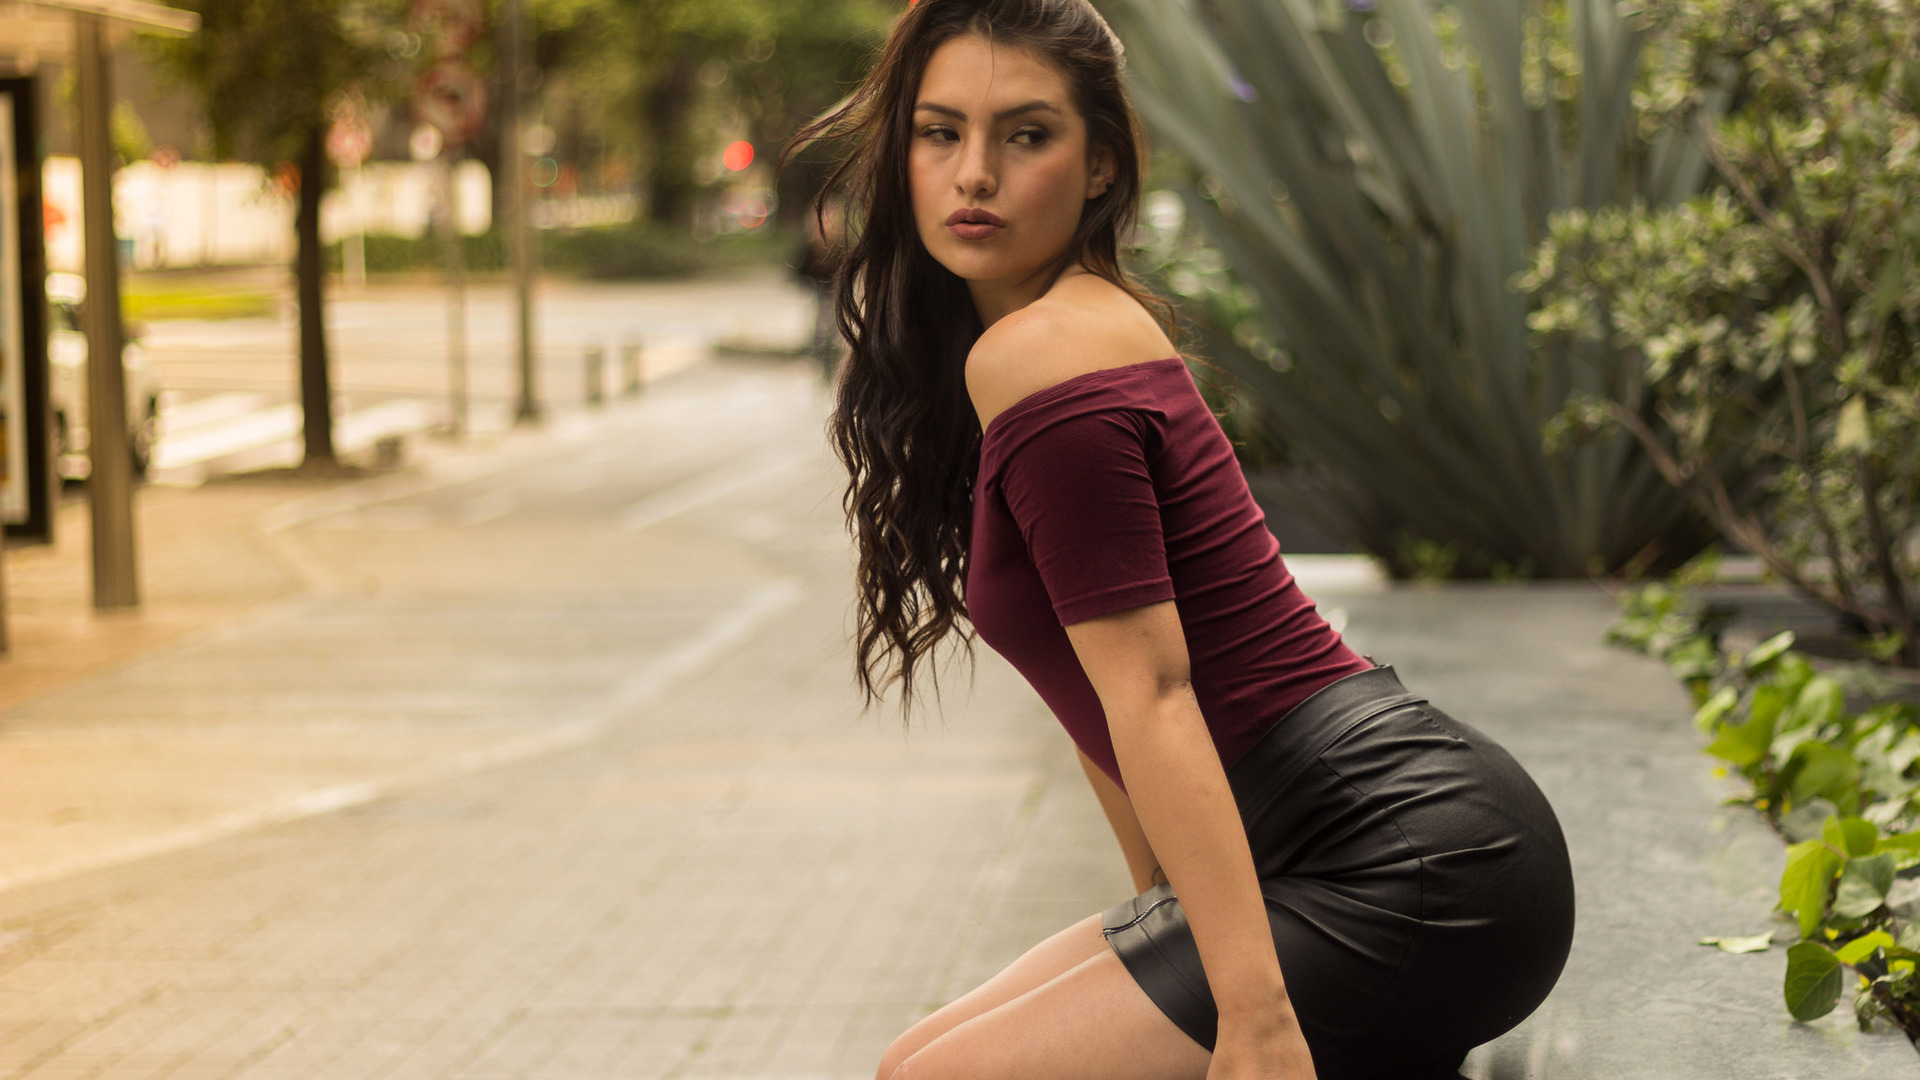
woman, shoulder, beauty, thigh, leg, photo shoot, lady, long hair, model, joint, black hair, fashion, photography, sitting, lip, human leg, summer, dress, brown hair, knee, leisure, fashion model